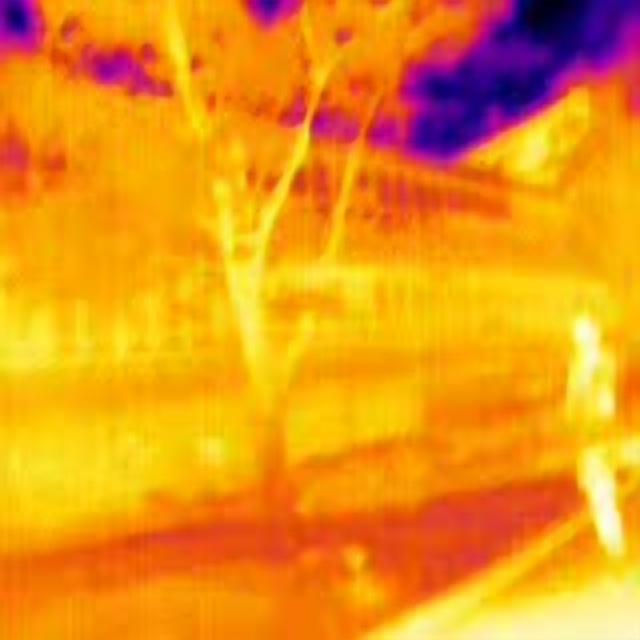
Detected objects:
label: person